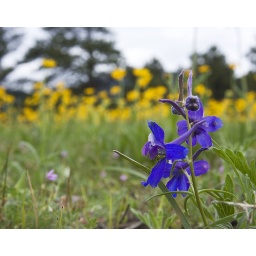
A small touch of blue in the fields of yellow arnica.